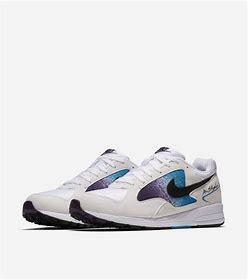
Brand: Nike
Model: Air Skylon Ii